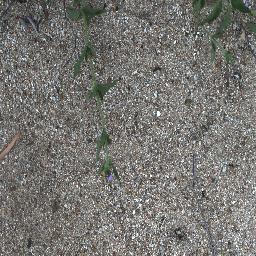
Label: siam_weed